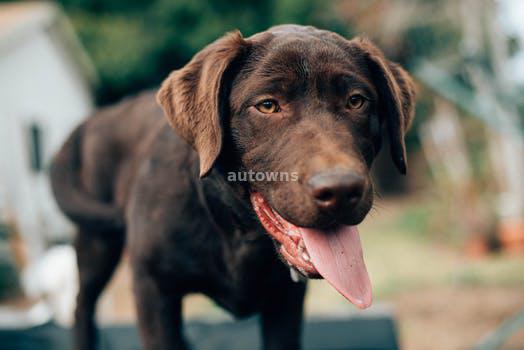
Label: Watermark